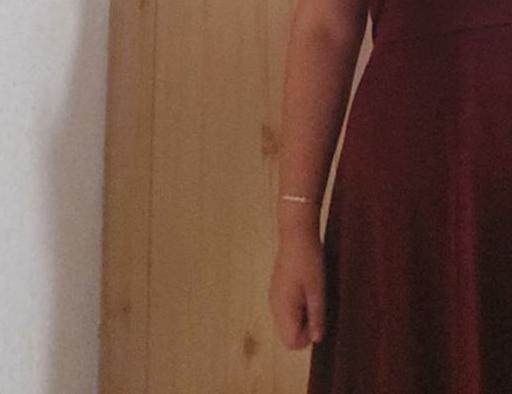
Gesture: no_gesture